British Rail corporate liveries

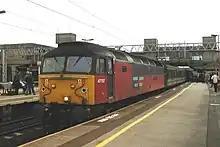
No.47757 carrying Rail Express System livery

ScotRail was the brand name under which British Rail operated passenger services in Scotland and cross-border services to Northern England and London. A corporate livery was created for major express services in Scotland, which effectively consisted of the InterCity livery with the red stripe replaced by a light blue one.